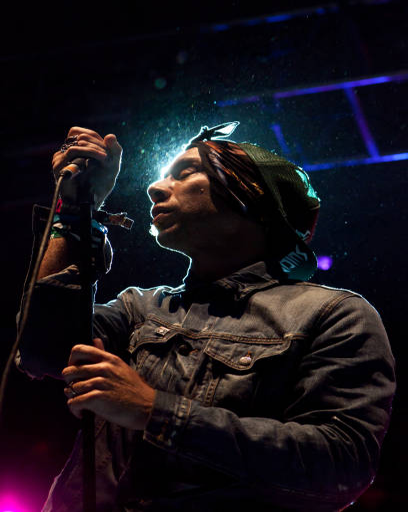
artist of musical group performs at day of the festival .